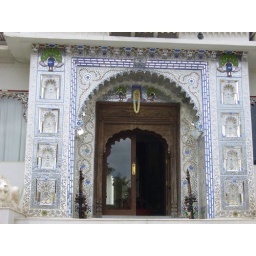
The door to the hotel where we had drinks in Udaipur. Lots of mirror work here.